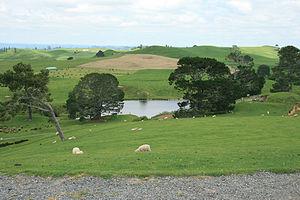
Matamata est une ville rurale de la région néo-zélandaise de Waikato. Elle compte environ 12 000 habitants. Elle est située au pied des monts Kaimai et est connue pour ses chevaux pur-sang. Elle fait partie du Matamata-Piako District Council, comprenant les zones rurales aux alentours ainsi que Morrinsville et Te Aroha.
Les Hobbits, également appelés Semi-hommes ou Periannath, forment un des peuples d'Hommes vivant en Terre du Milieu, dans le légendaire de l'écrivain britannique J. R. R. Tolkien. Ils apparaissent pour la première fois dans le roman Le Hobbit et sont mentionnés dans Le Silmarillion, mais leur histoire est principalement racontée dans le roman Le Seigneur des anneaux, et plus particulièrement dans le prologue consacré aux Hobbits et à leur pays, Le Comté.